Zakynthos horse

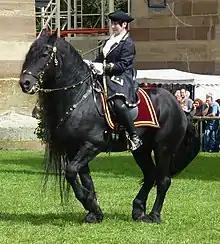
A Friesian, a breed imported to the island of Zakynthos at the beginning of the 21st century.

The herd was also influenced by Thoroughbred stallions imported from England. This type of crossing is common not only on the island of Zakynthos, but also among the neighboring Andravida and Thessalian breeds, as the cross with the Thoroughbred stallion is reputed to produce a valuable foal. The Zante horses resulting from these crosses are then presented locally as Anglo-Arabian. However, they are not officially recognized. Since the beginning of the 21st century, imports of Friesian and Andalusian horses have replaced previous imports.